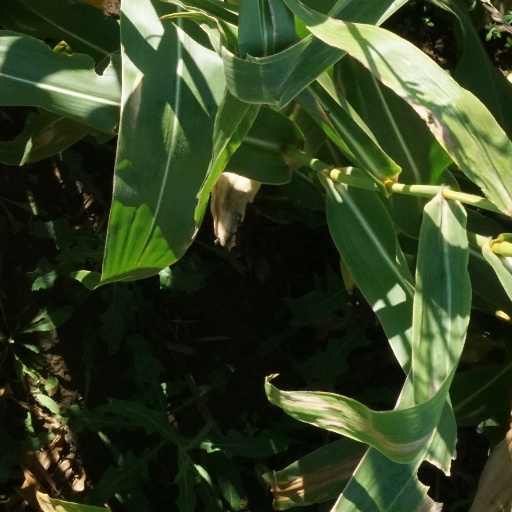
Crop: maize; corn